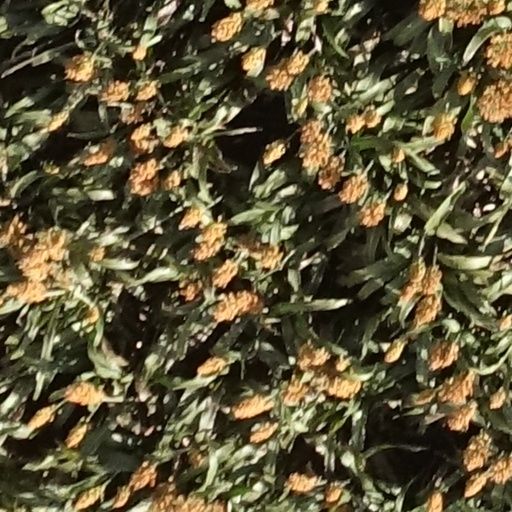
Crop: sorghum